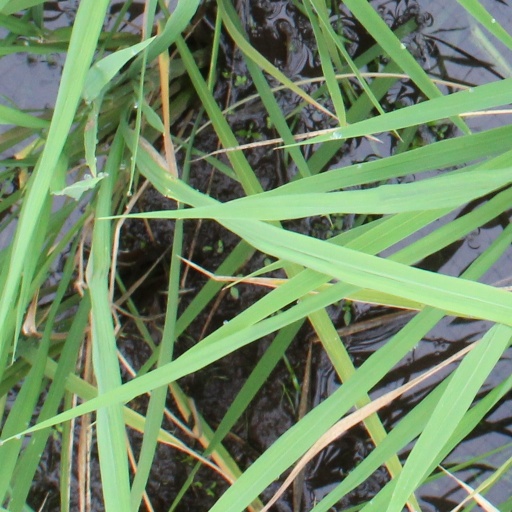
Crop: rice